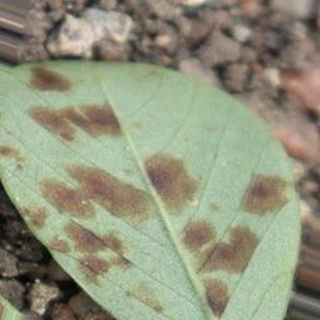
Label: groundnut_rust